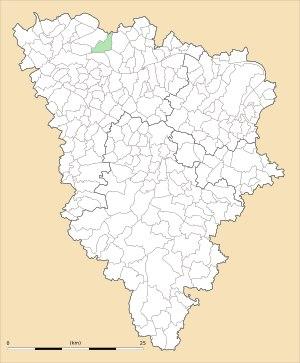
Follainville-Dennemont est une commune du département des Yvelines, dans la région Île-de-France, en France.